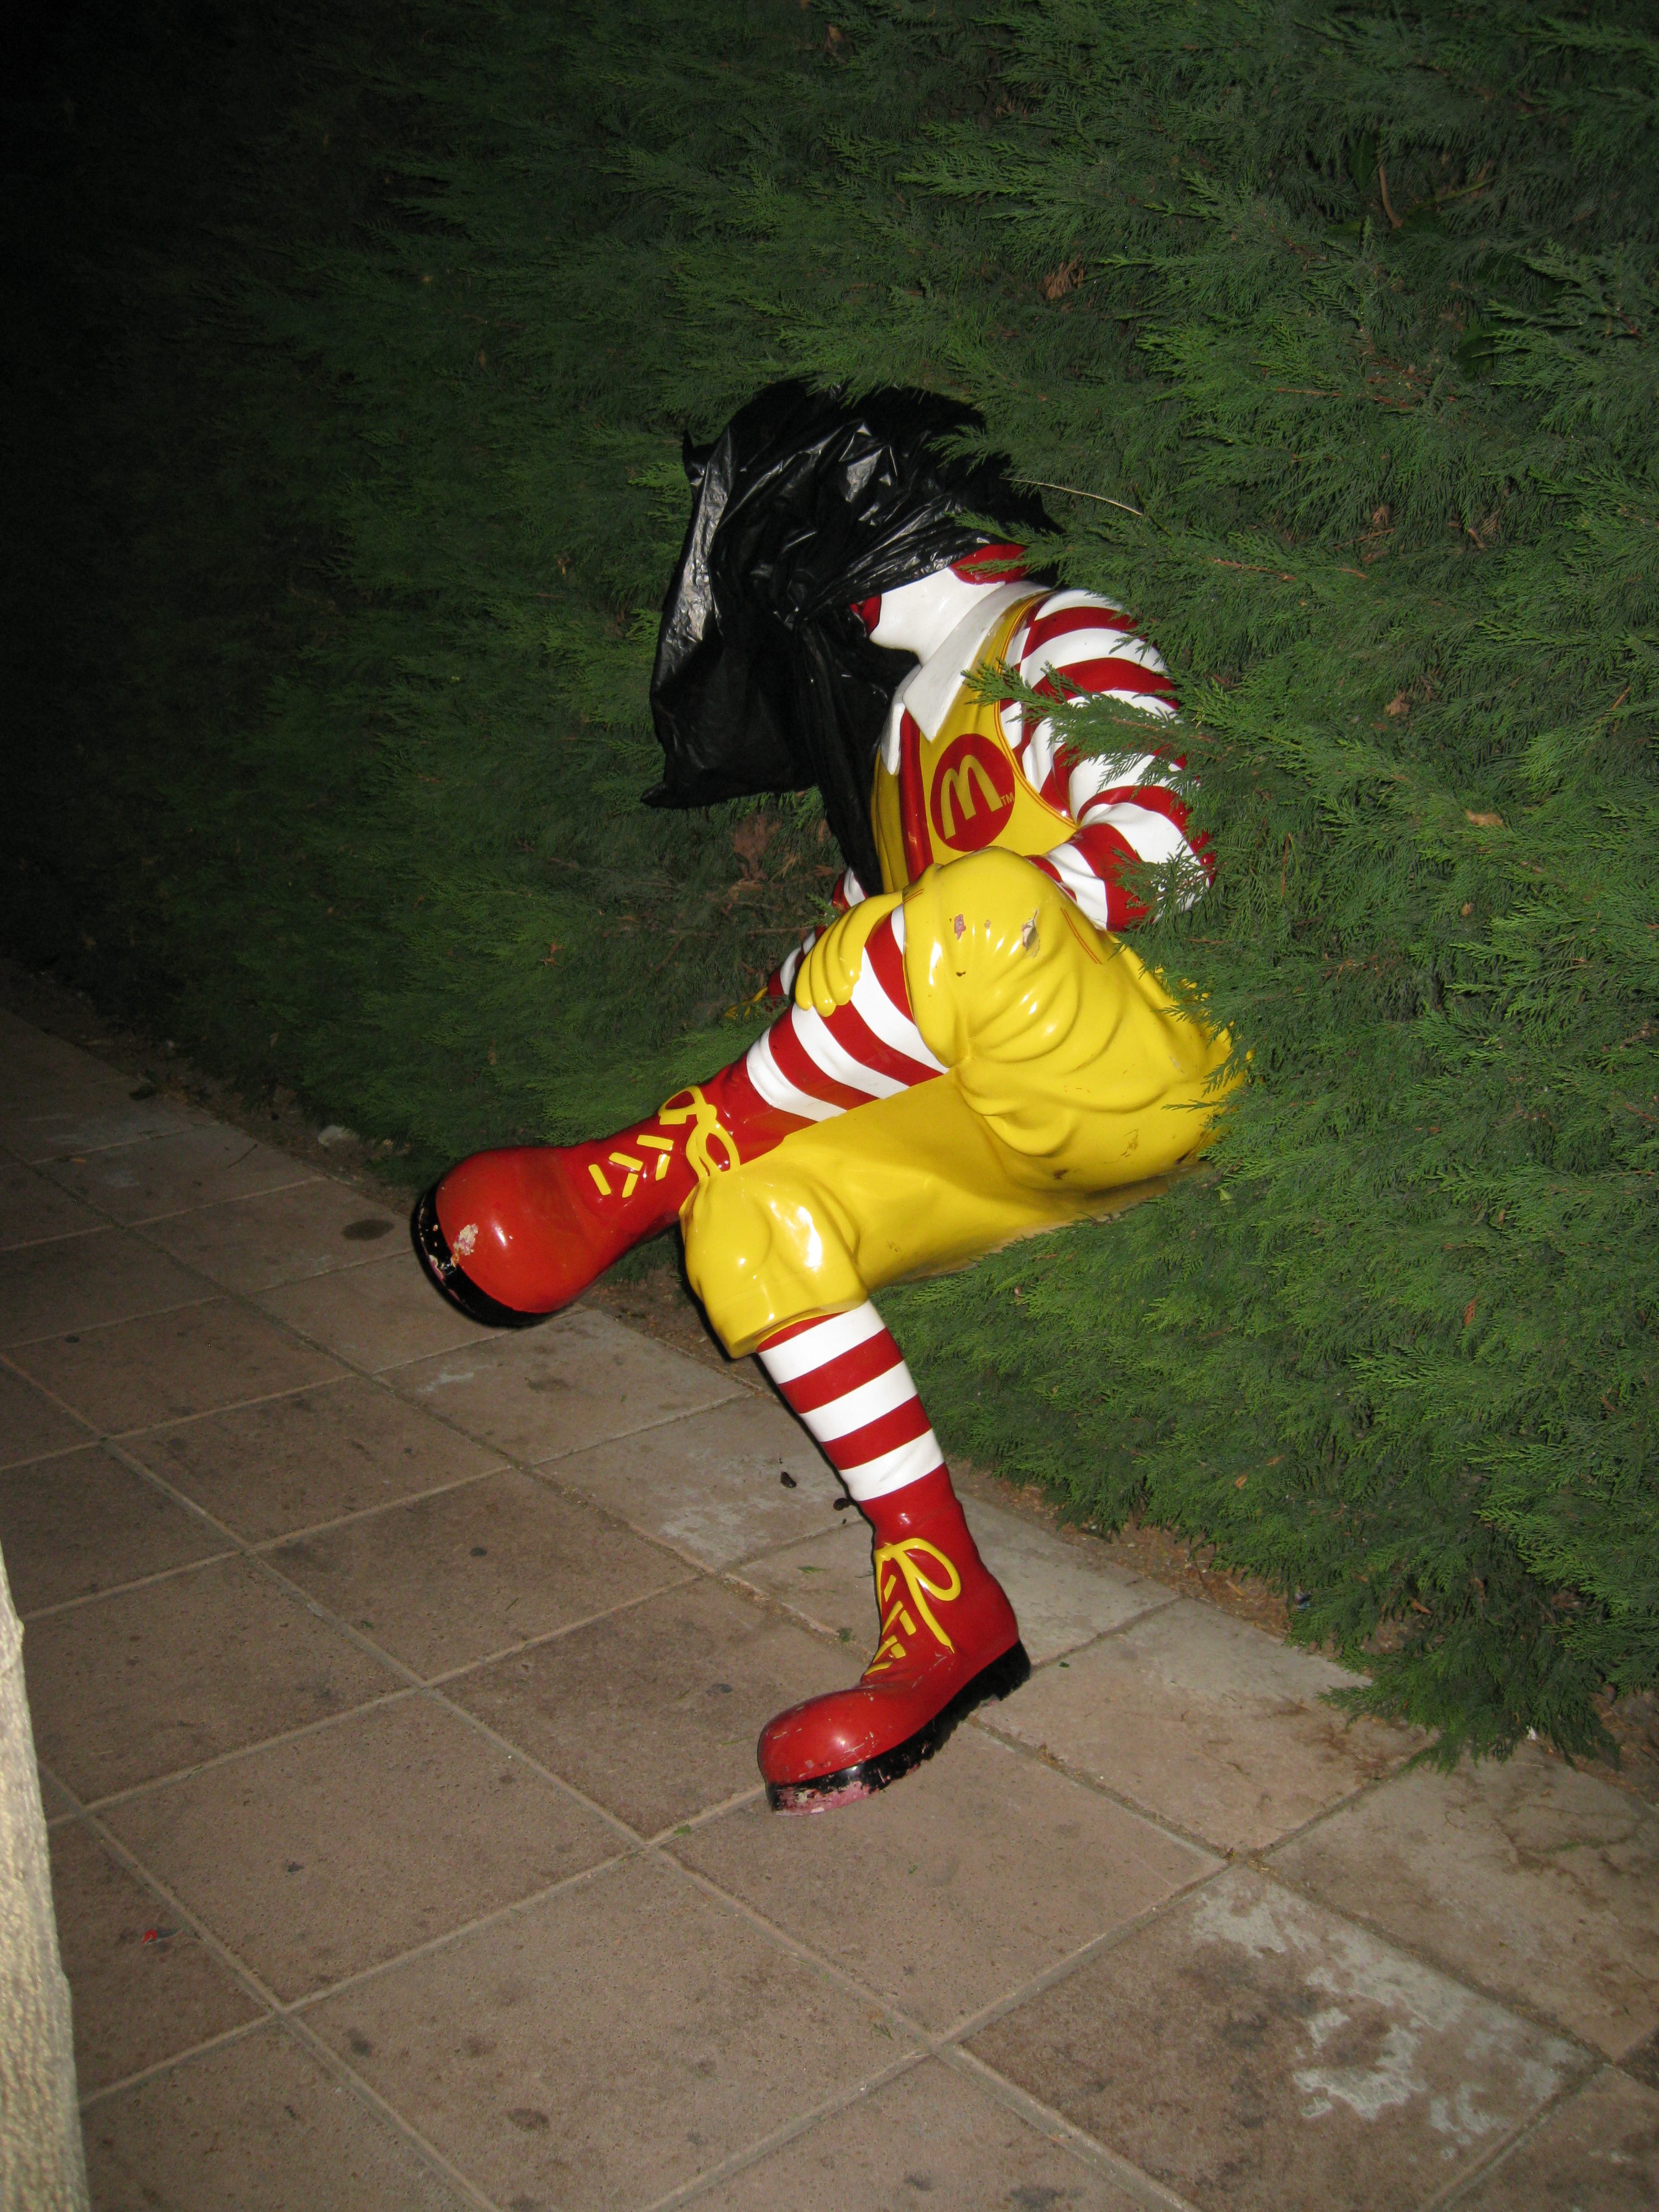
beach, red, color, canon, clothing, yellow, mcdonalds, sunny, free, art, costume, bulgaria, ronald, mcdonald, kidnapped